Fishwick House

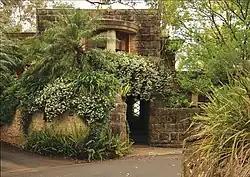
Front section of house cutting deeply into native sandstone, 2009

The Fishwick House is a heritage-listed private residence located at 15 The Citadel, Castlecrag, New South Wales, a suburb of Sydney, Australia. It was designed by Walter Burley Griffin and Marion Mahony Griffin and built during 1929. It is also known as The Fishwick House and Fyshwick House. The property is privately owned. It was added to the New South Wales State Heritage Register on 15 December 2006.